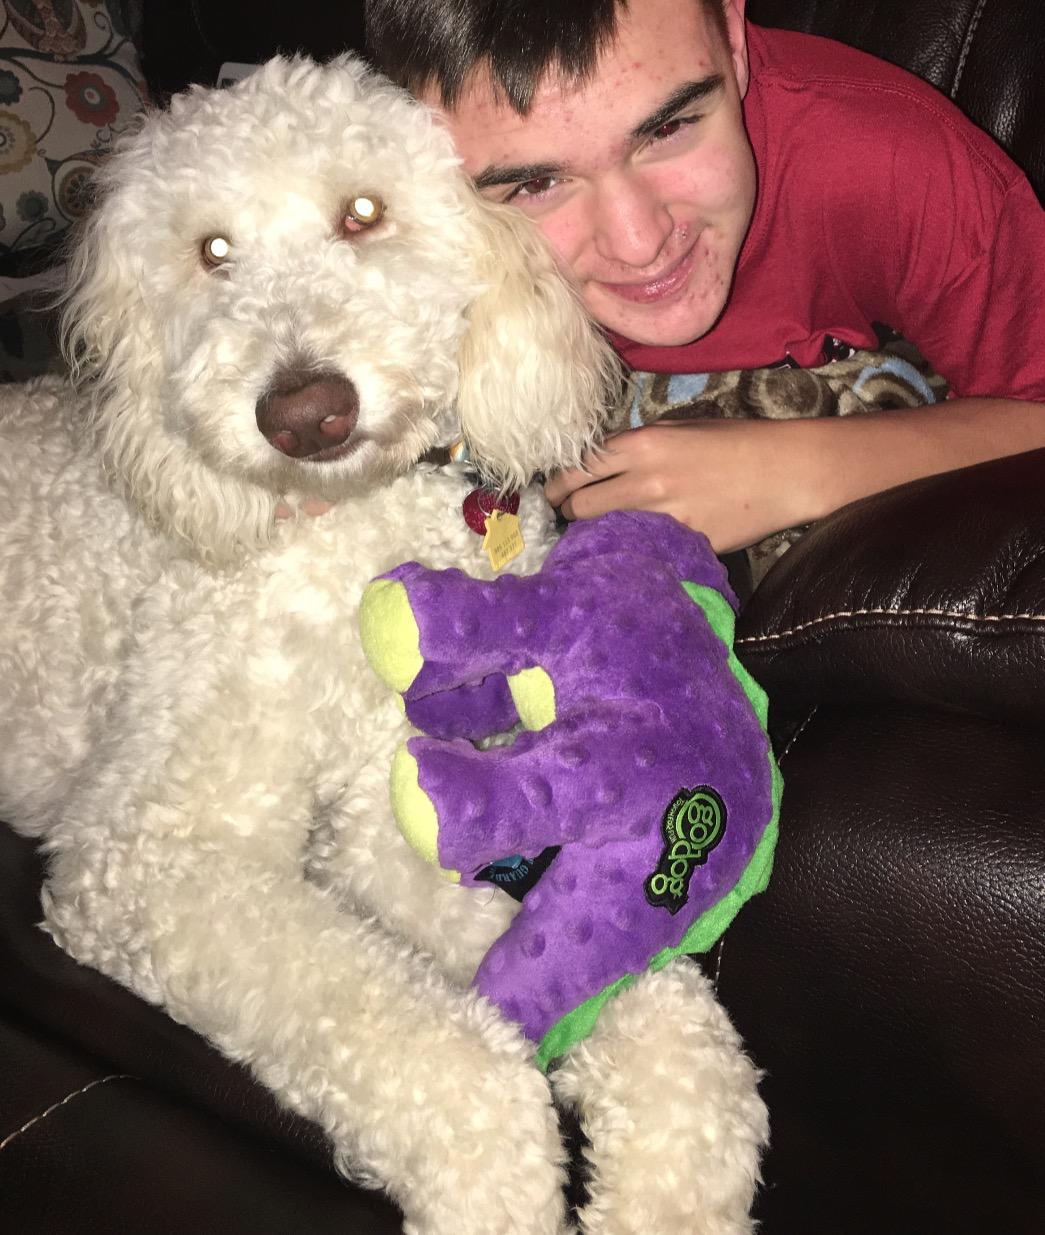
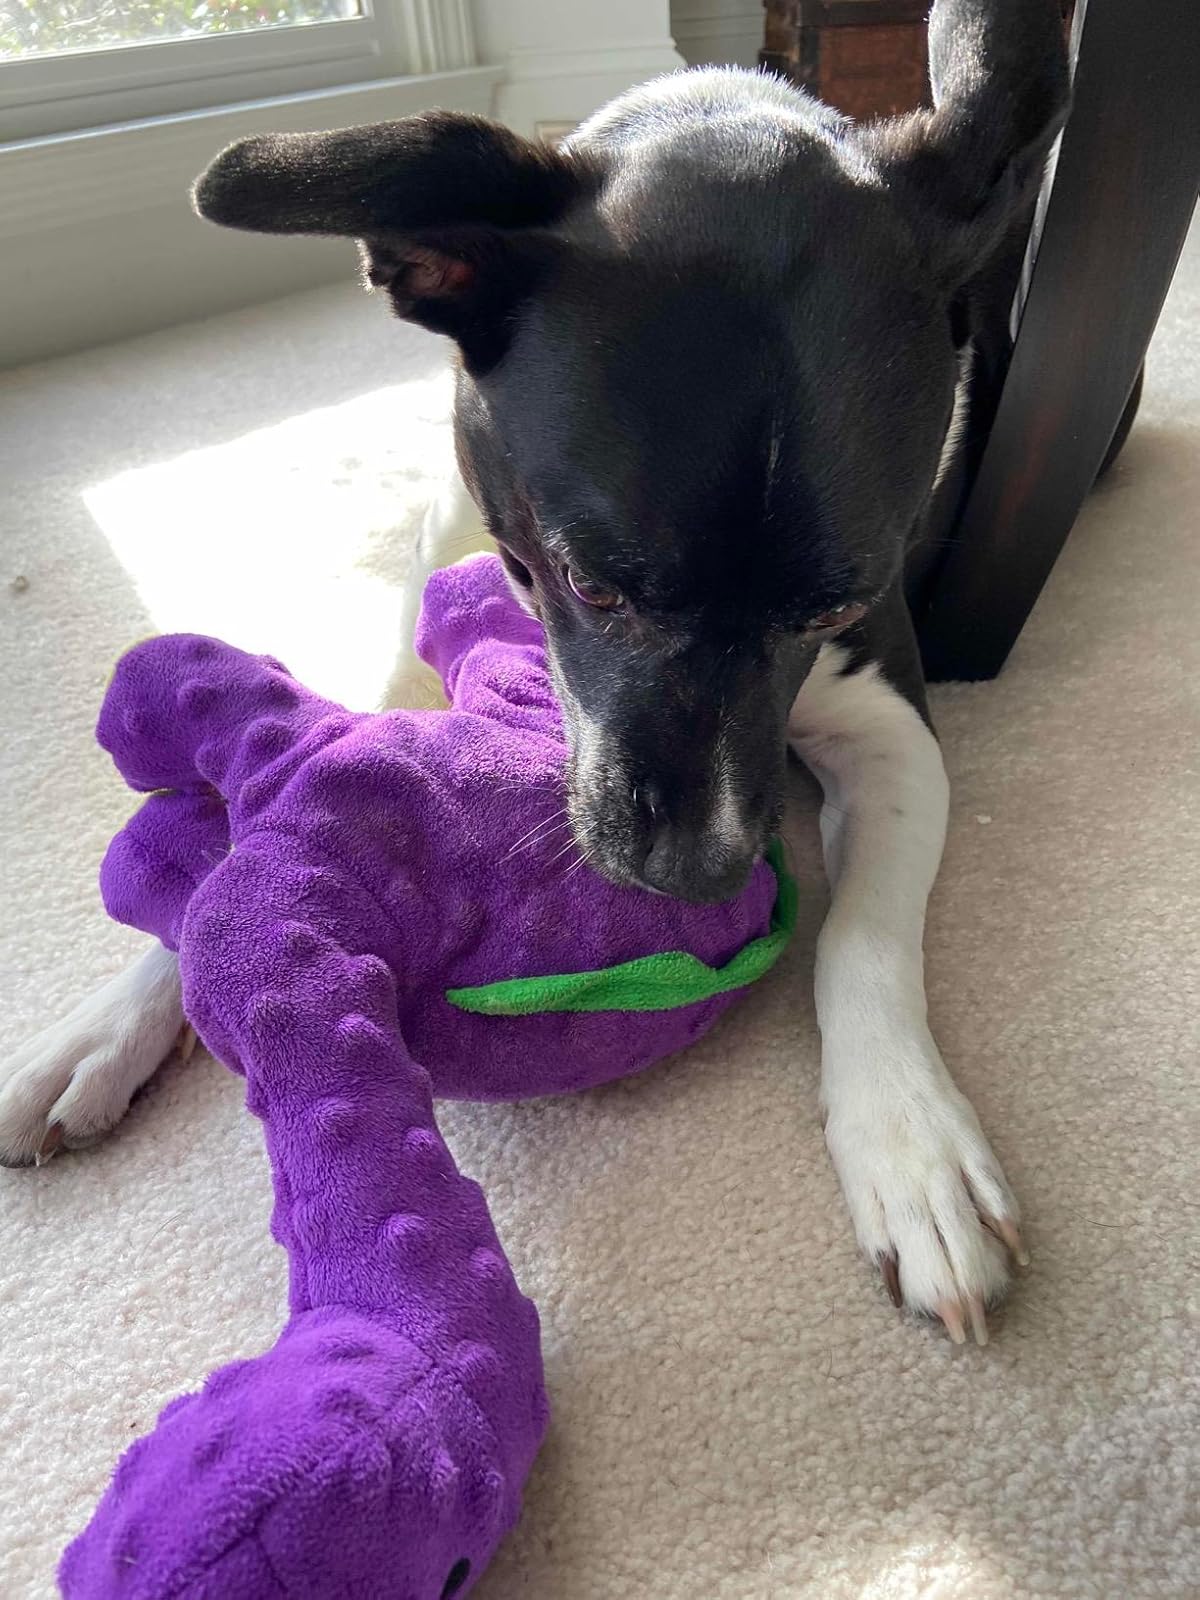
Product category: items_toy
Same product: yes